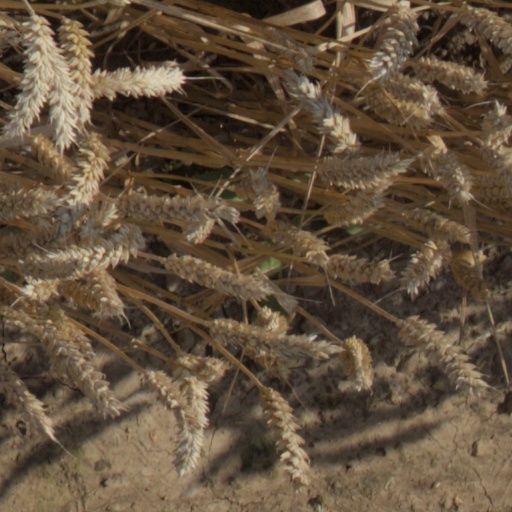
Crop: wheat